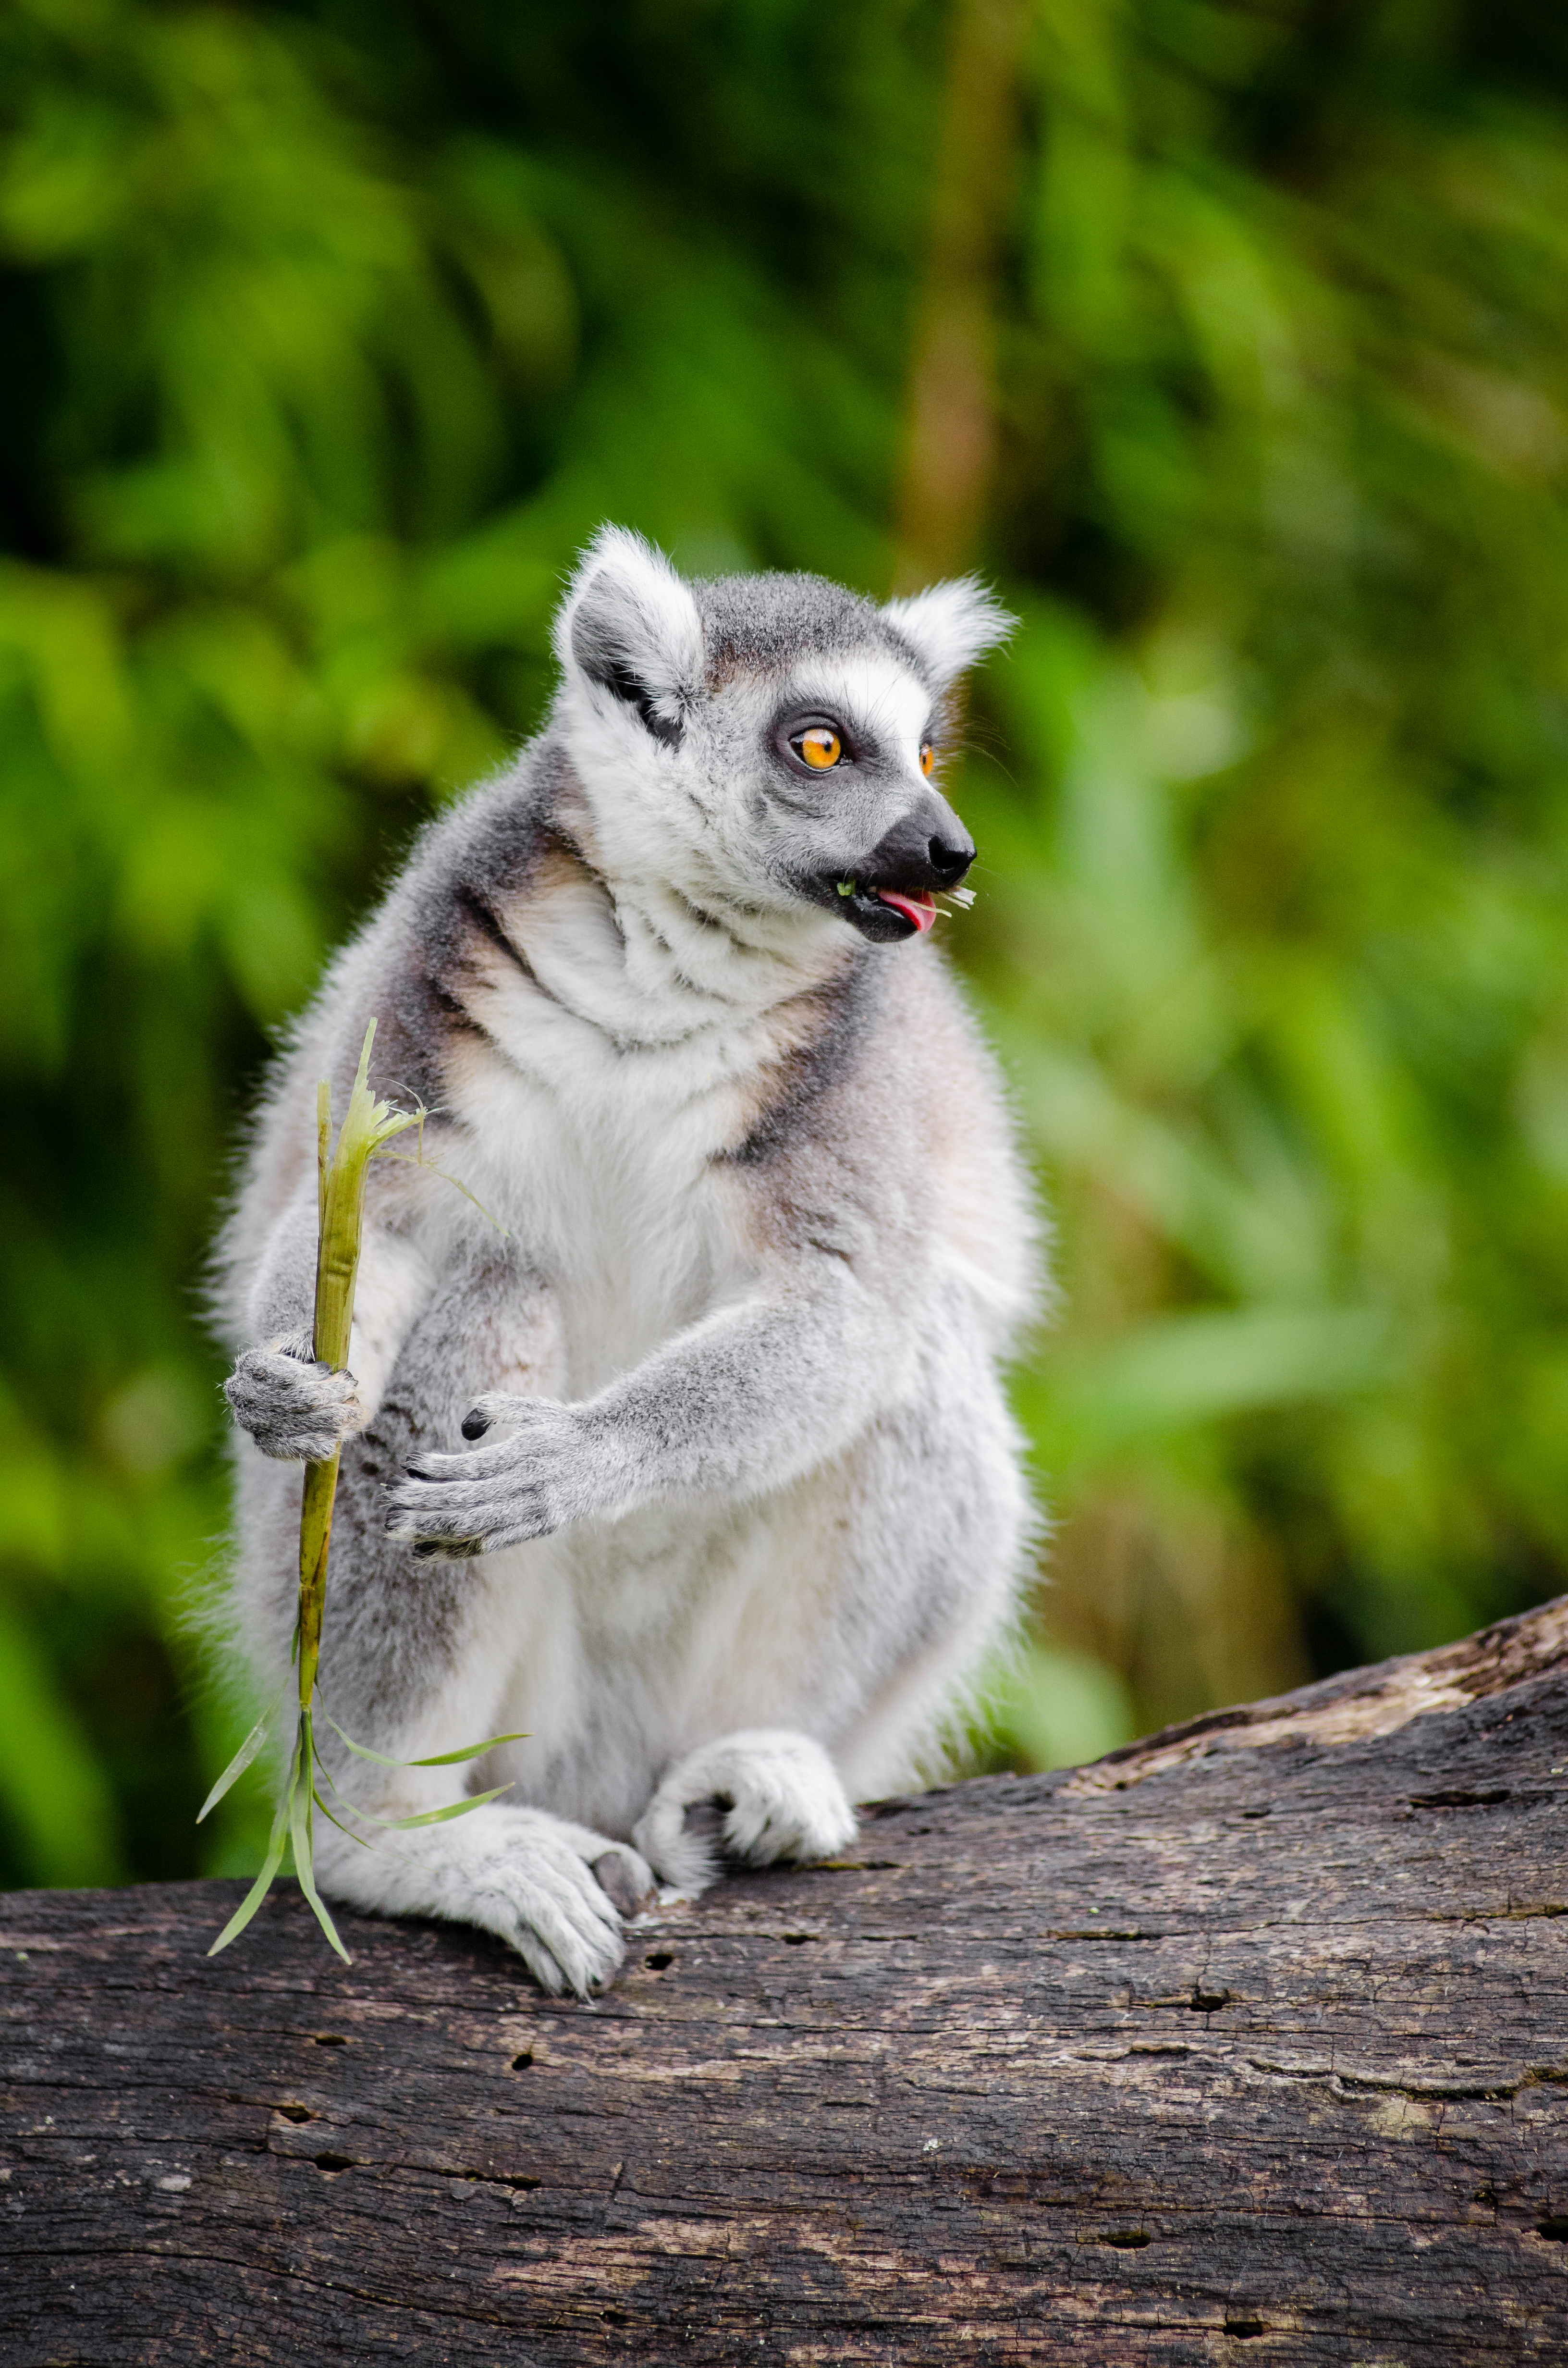
nature, animal, wildlife, zoo, mammal, fauna, primate, madagascar, vertebrate, lemur, macaque